Edward S. Bragg

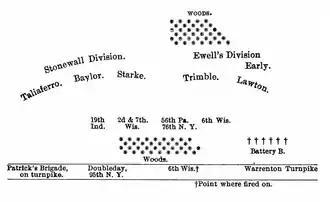
A sketch by Major Rufus Dawes of the location of forces at the Battle of Gainesville

The fighting at Gainesville is often referred to in historical documents as the "Battle of Gainesville" and represented the first day of fighting in the Second Battle of Bull Run. Despite being outnumbered by more than 3-to-1, the brigade held their ground and the fighting ended indecisively around midnight. This is where the nickname "Iron Brigade" was first applied to their unit.